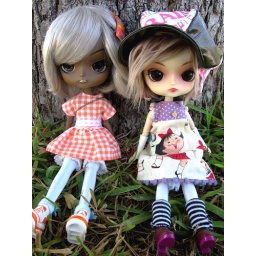
The girls in white tights.